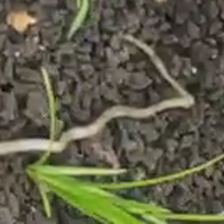
Weed species: Lavhala_(Cyperus_Rotundus)